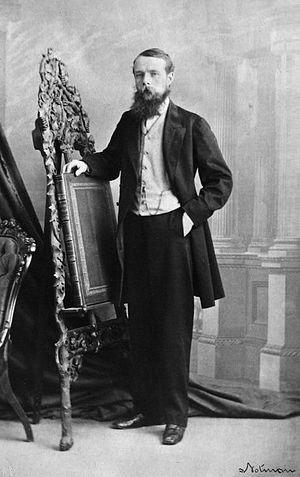
Photographie
La maison George-Stephen est une maison bourgeoise située dans le quartier du Mille carré doré à Montréal au Canada.
Causapscal [kozapskal] est une ville de la province de Québec, au Canada, située dans la municipalité régionale de comté de La Matapédia, au Bas St-Laurent.
George Stephen, 1ᵉʳ baron Mount Stephen, Bt., est un homme d'affaires canadien d'origine écossaise. Il est l'un des pionniers du transport ferroviaire nord-américain.